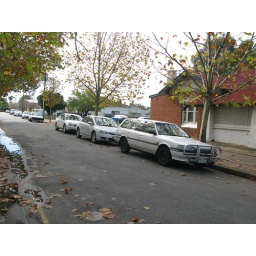
The day there were white cars only in the street